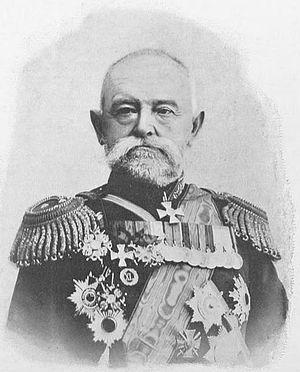
Nicolas Petrovitch Linevitch ou Liniévitch, né le 24 décembre 1838 à Tchernihiv et mort le 10 avril 1908 à Saint-Pétersbourg, est un général de l'armée impériale russe qui participa notamment à la guerre russo-turque de 1877-1878 et à la guerre russo-japonaise de 1904-1905.